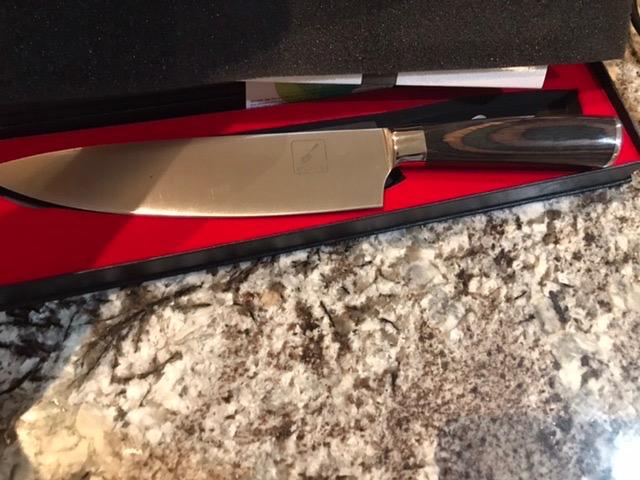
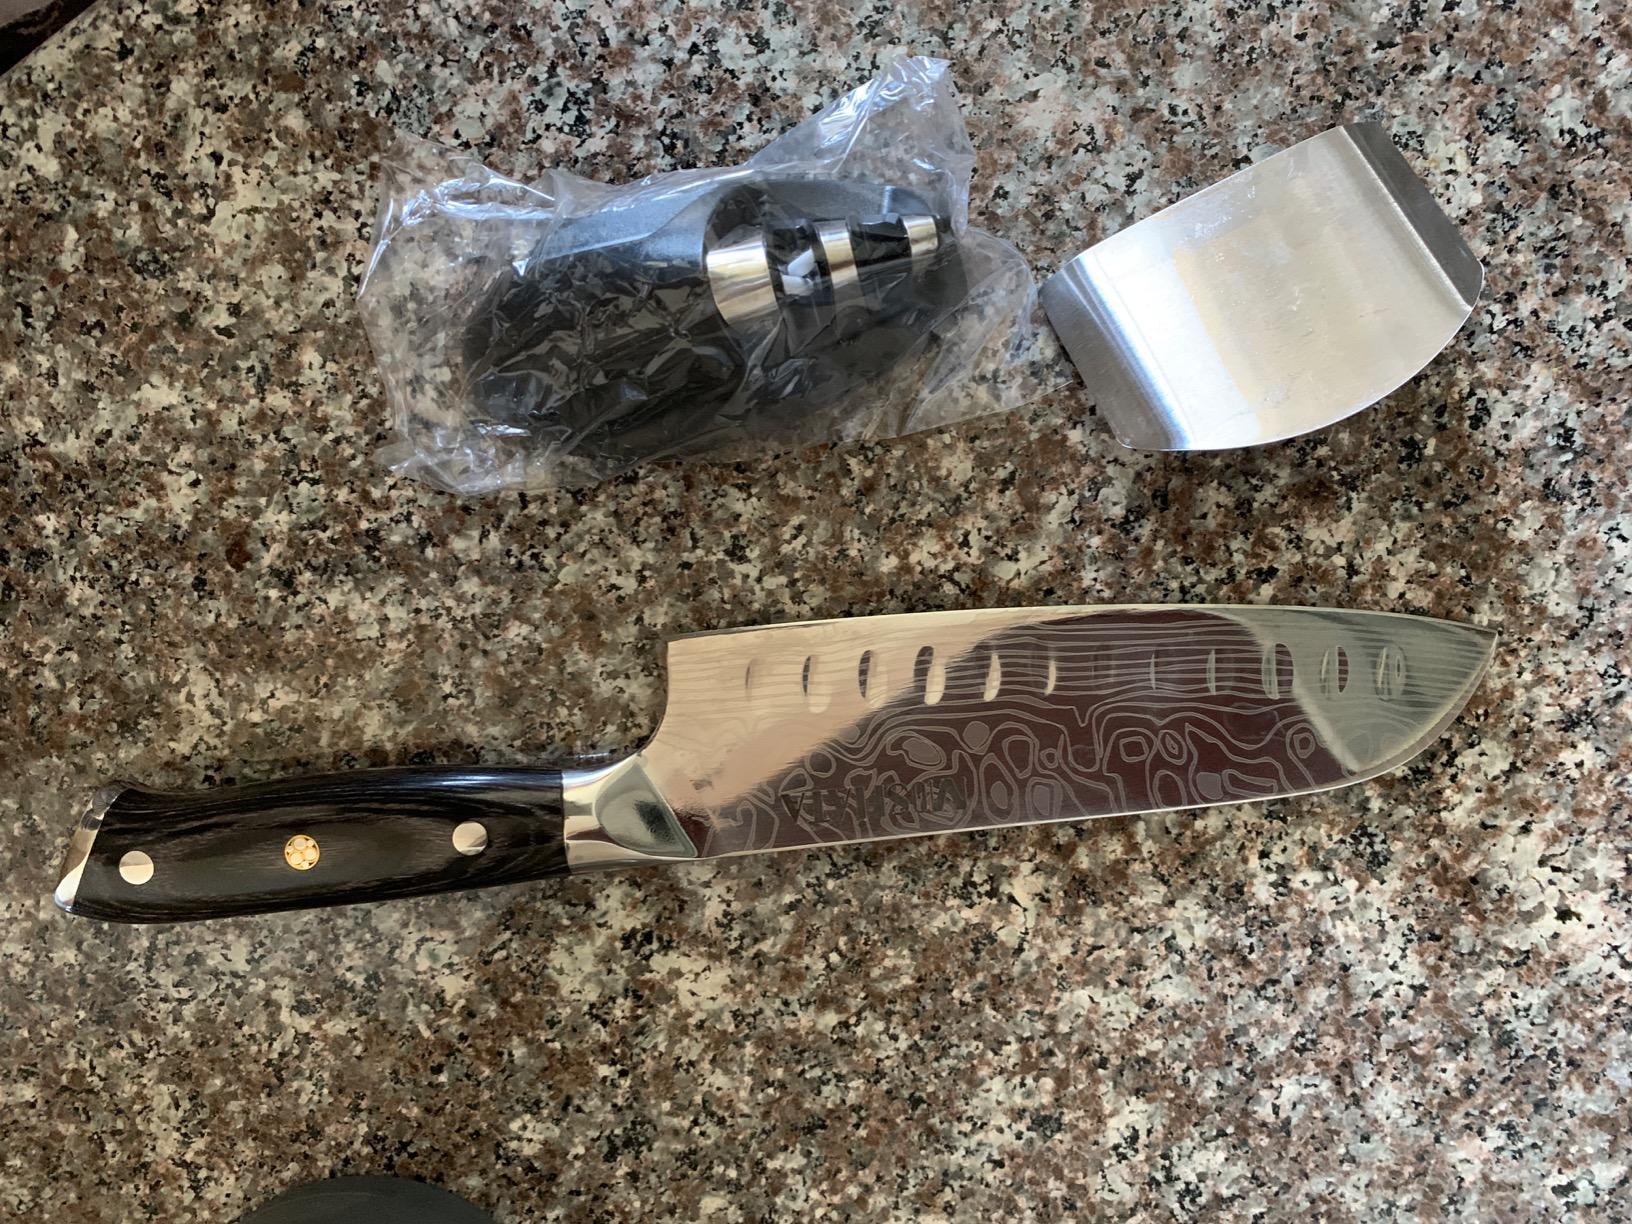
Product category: items_knife
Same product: no